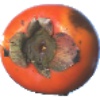
Label: kaki